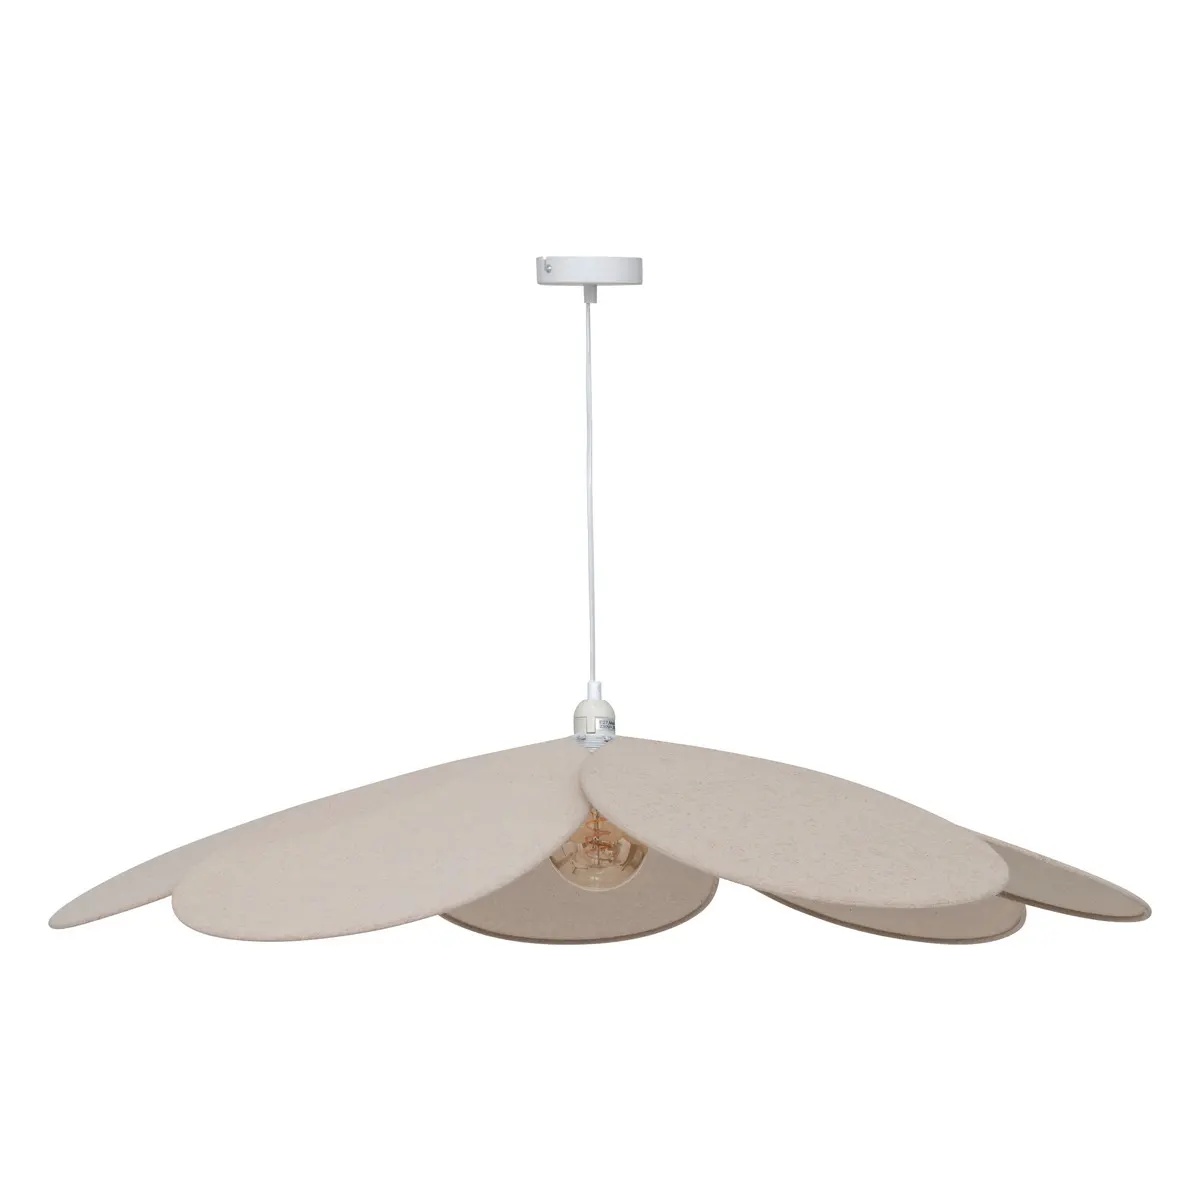
Пендел atmosphera Petals, 100 cm, Бежов beige
Размери: Д. 100 x Ш. 100 x В. 13 см Дължина на кабела: 80 см Крушка: E27 (макс. 40W)
Brand: atmosphera
Category: Home & Garden > Lighting > Track Lighting > Track Lighting Accessories